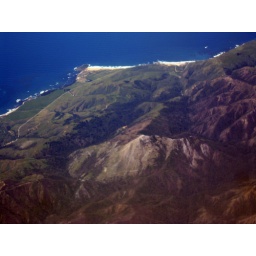
Pico Blanco is the the bare mountain in the foreground. Point Sur is on the coast.